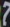
Number: 7